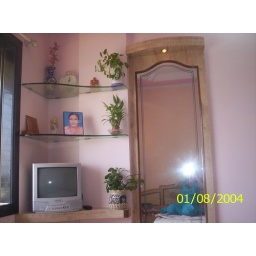
Dressing table and corner showpiece in 2nd bedroom